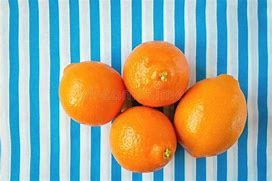
Label: mandarine